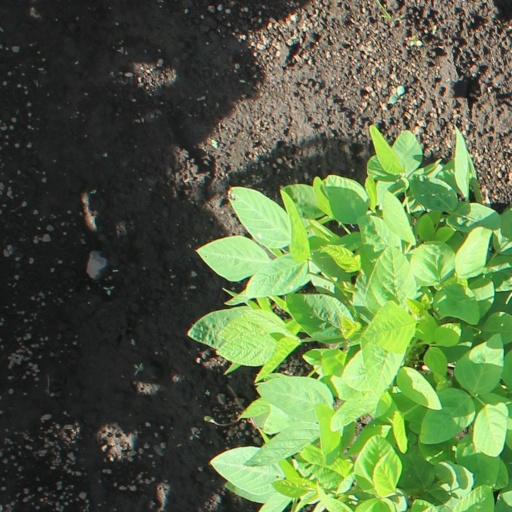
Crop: soybean